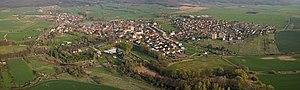
Dolní Bousov est une ville du district de Mladá Boleslav, dans la région de Bohême-Centrale, en République tchèque. Sa population s'élevait à 2 788 habitants en 2020.